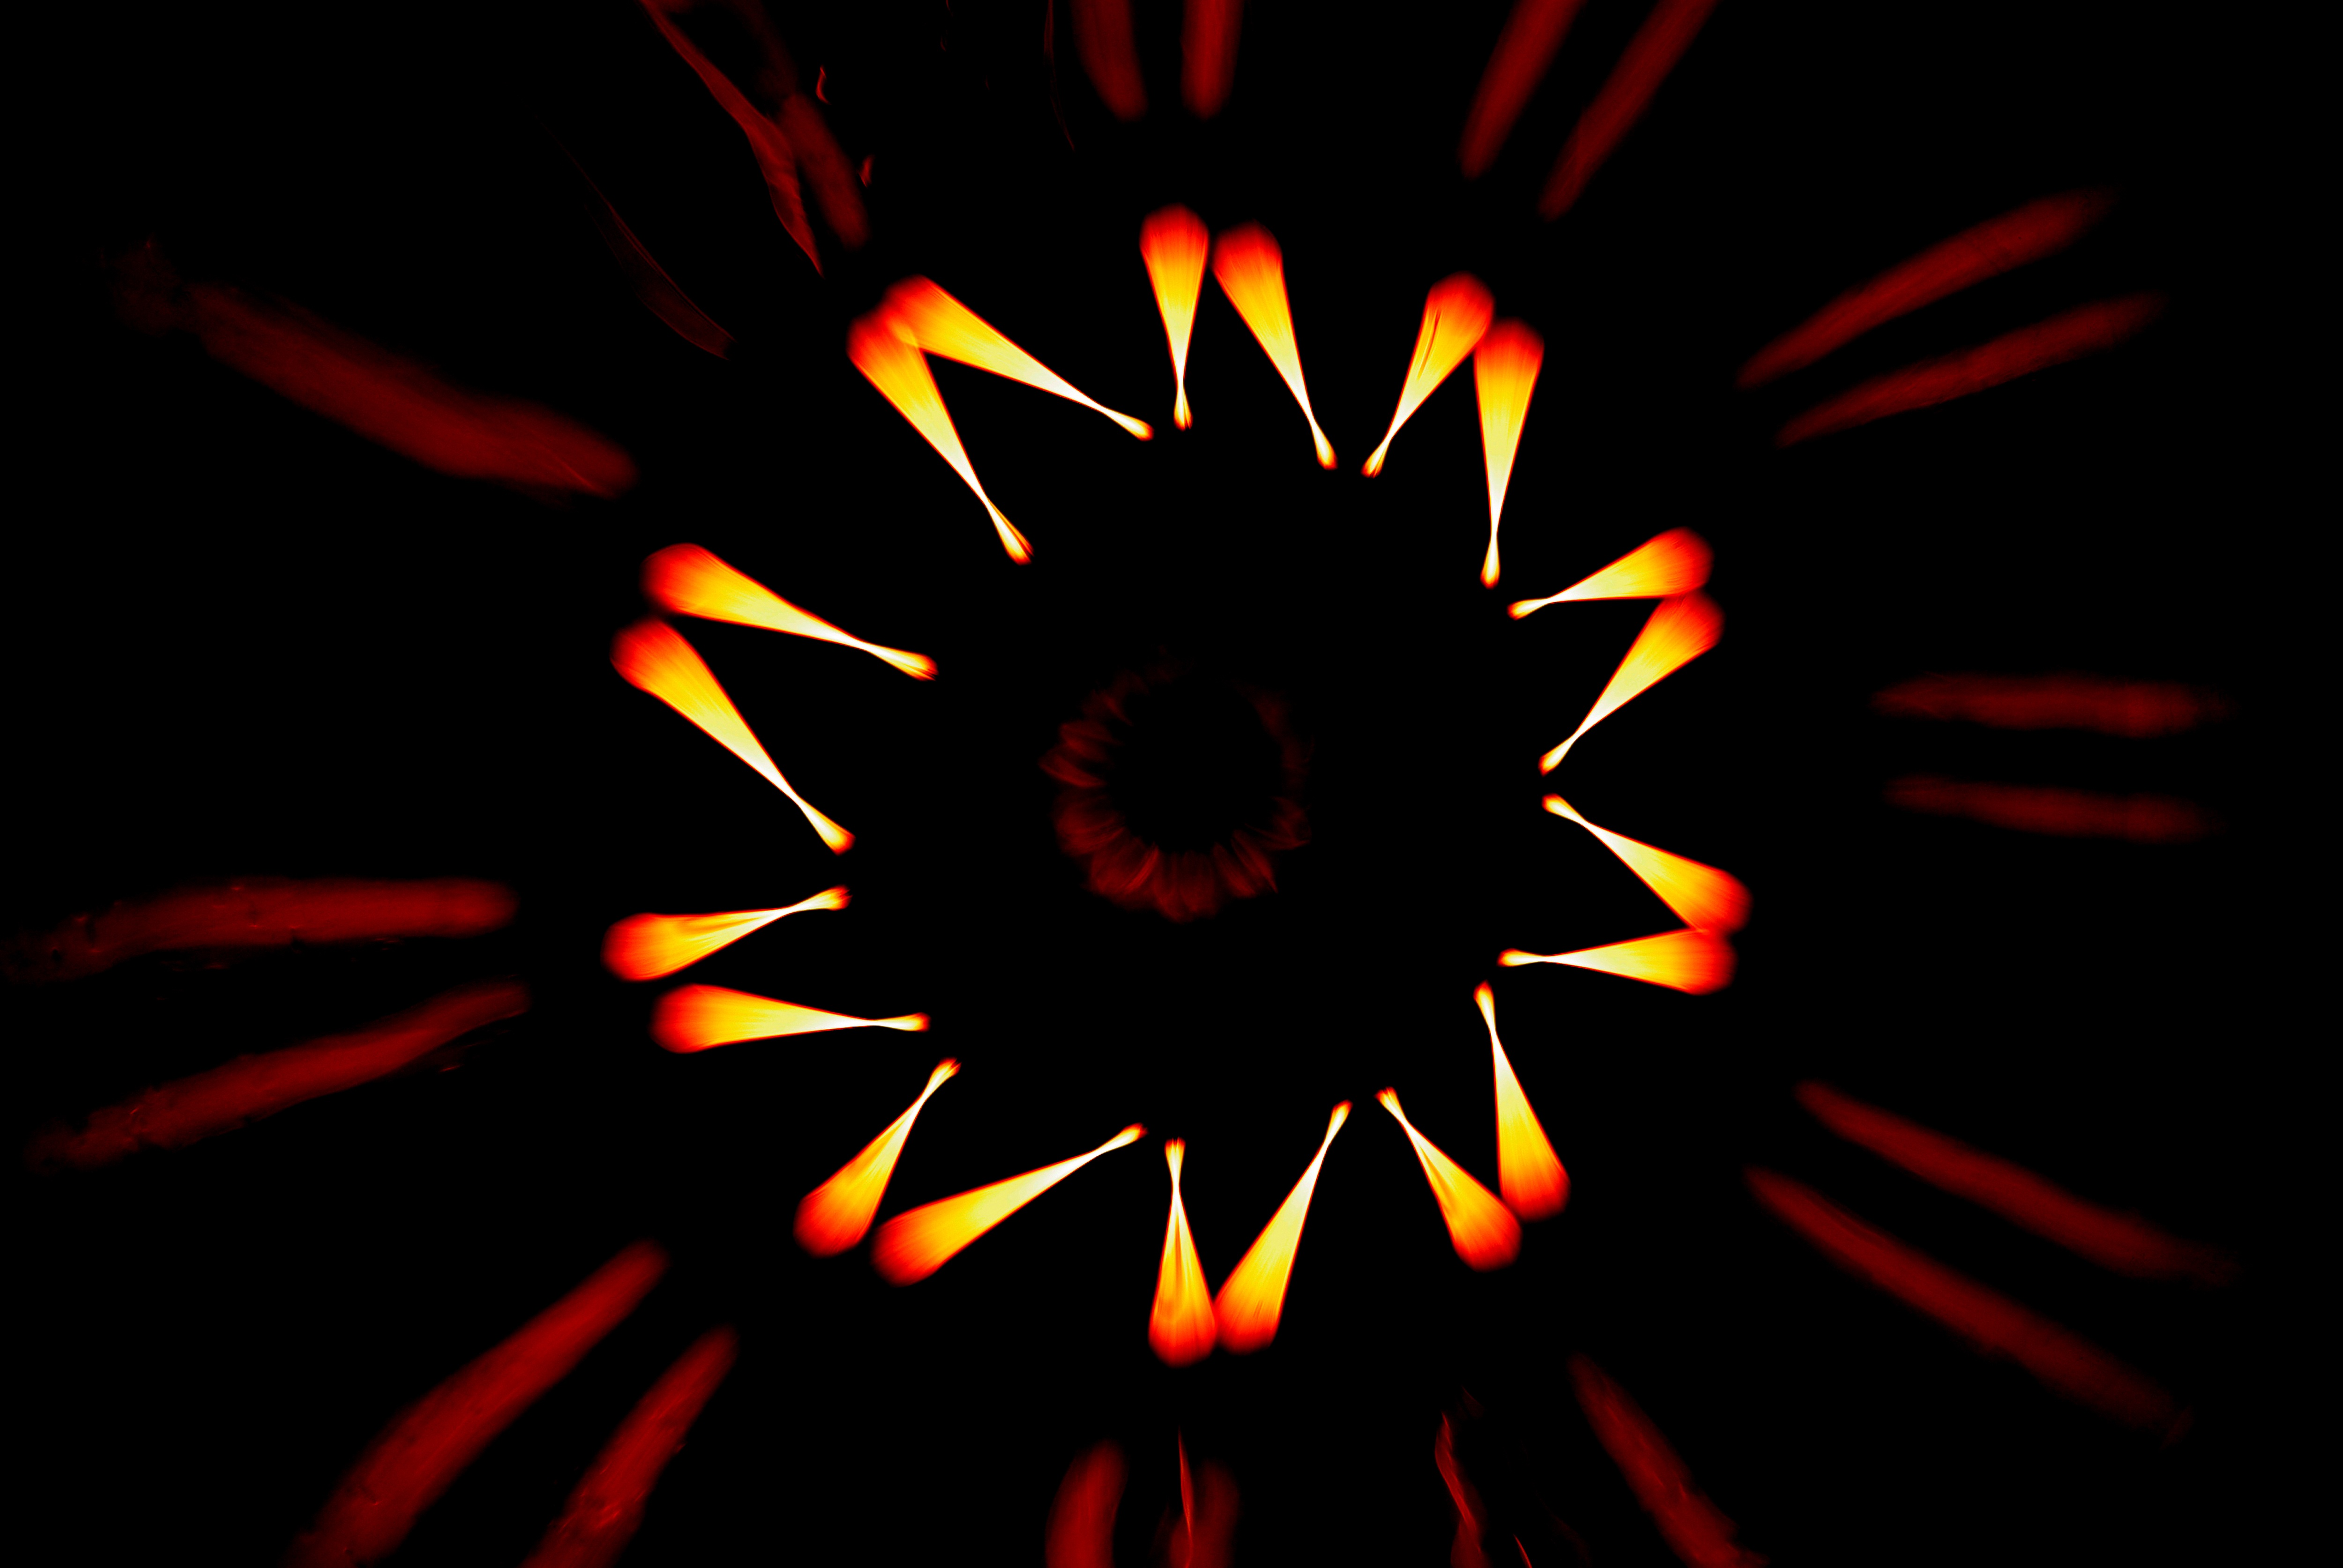
light, glowing, plant, star, flower, petal, photo, red, flame, darkness, black, yellow, candle, circle, burn, lights, symmetry, match, beautiful, organ, mood, candlelight, macro photography, heiss, computer wallpaper, fractal art, light cone